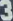
Number: 3